Mobilization of the Bulgarian Army in 1915

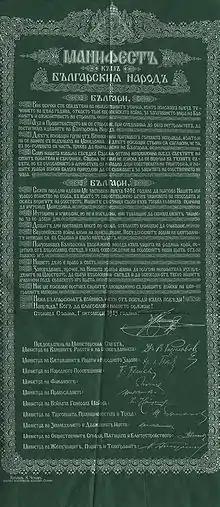
Manifesto of the Bulgarian Tsar Ferdinand I, declaring war against Serbia

The mobilization of the Bulgarian Army on the eve of the Kingdom of Bulgaria's entry into World War I took place between 11 and 30 September 1915. It was a direct consequence of the military convention between the German Empire, Austria-Hungary and Bulgaria and the Treaty of Friendship and Alliance between Bulgaria and Germany that were signed on 6 September, marking the official alignment of the country with the Central Powers.